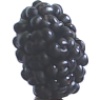
Label: mulberry